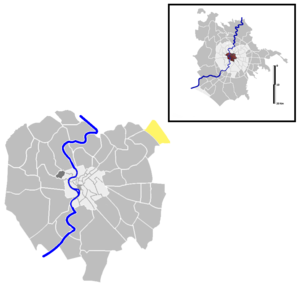
San Basilio est un quartiere situé au nord-est de Rome en Italie. Il est désigné dans la nomenclature administrative par Q.XXX et fait partie du Municipio IV. Sa population est de 24 582 habitants répartis sur une superficie de 3,7818 km².